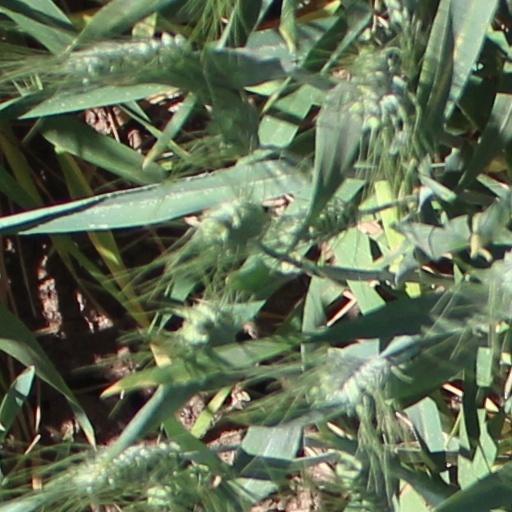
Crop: wheat